Hawkeye Creek Bridge

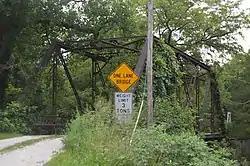

Hawkeye Creek Bridge is a historic structure located in a rural area northeast of Mediapolis, Iowa, United States. The Des Moines County Board of Supervisors contracted with Clinton Bridge and Iron Works on September 23, 1909, to design and build this bridge. It is an span that carries traffic of a gravel road over Hawkeye Creek. The structure is a single rigid-connected Pratt through truss that is supported by concrete abutments. It basically remains in an unaltered condition. The bridge was listed on the National Register of Historic Places in 1998.